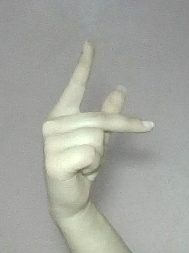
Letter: dha